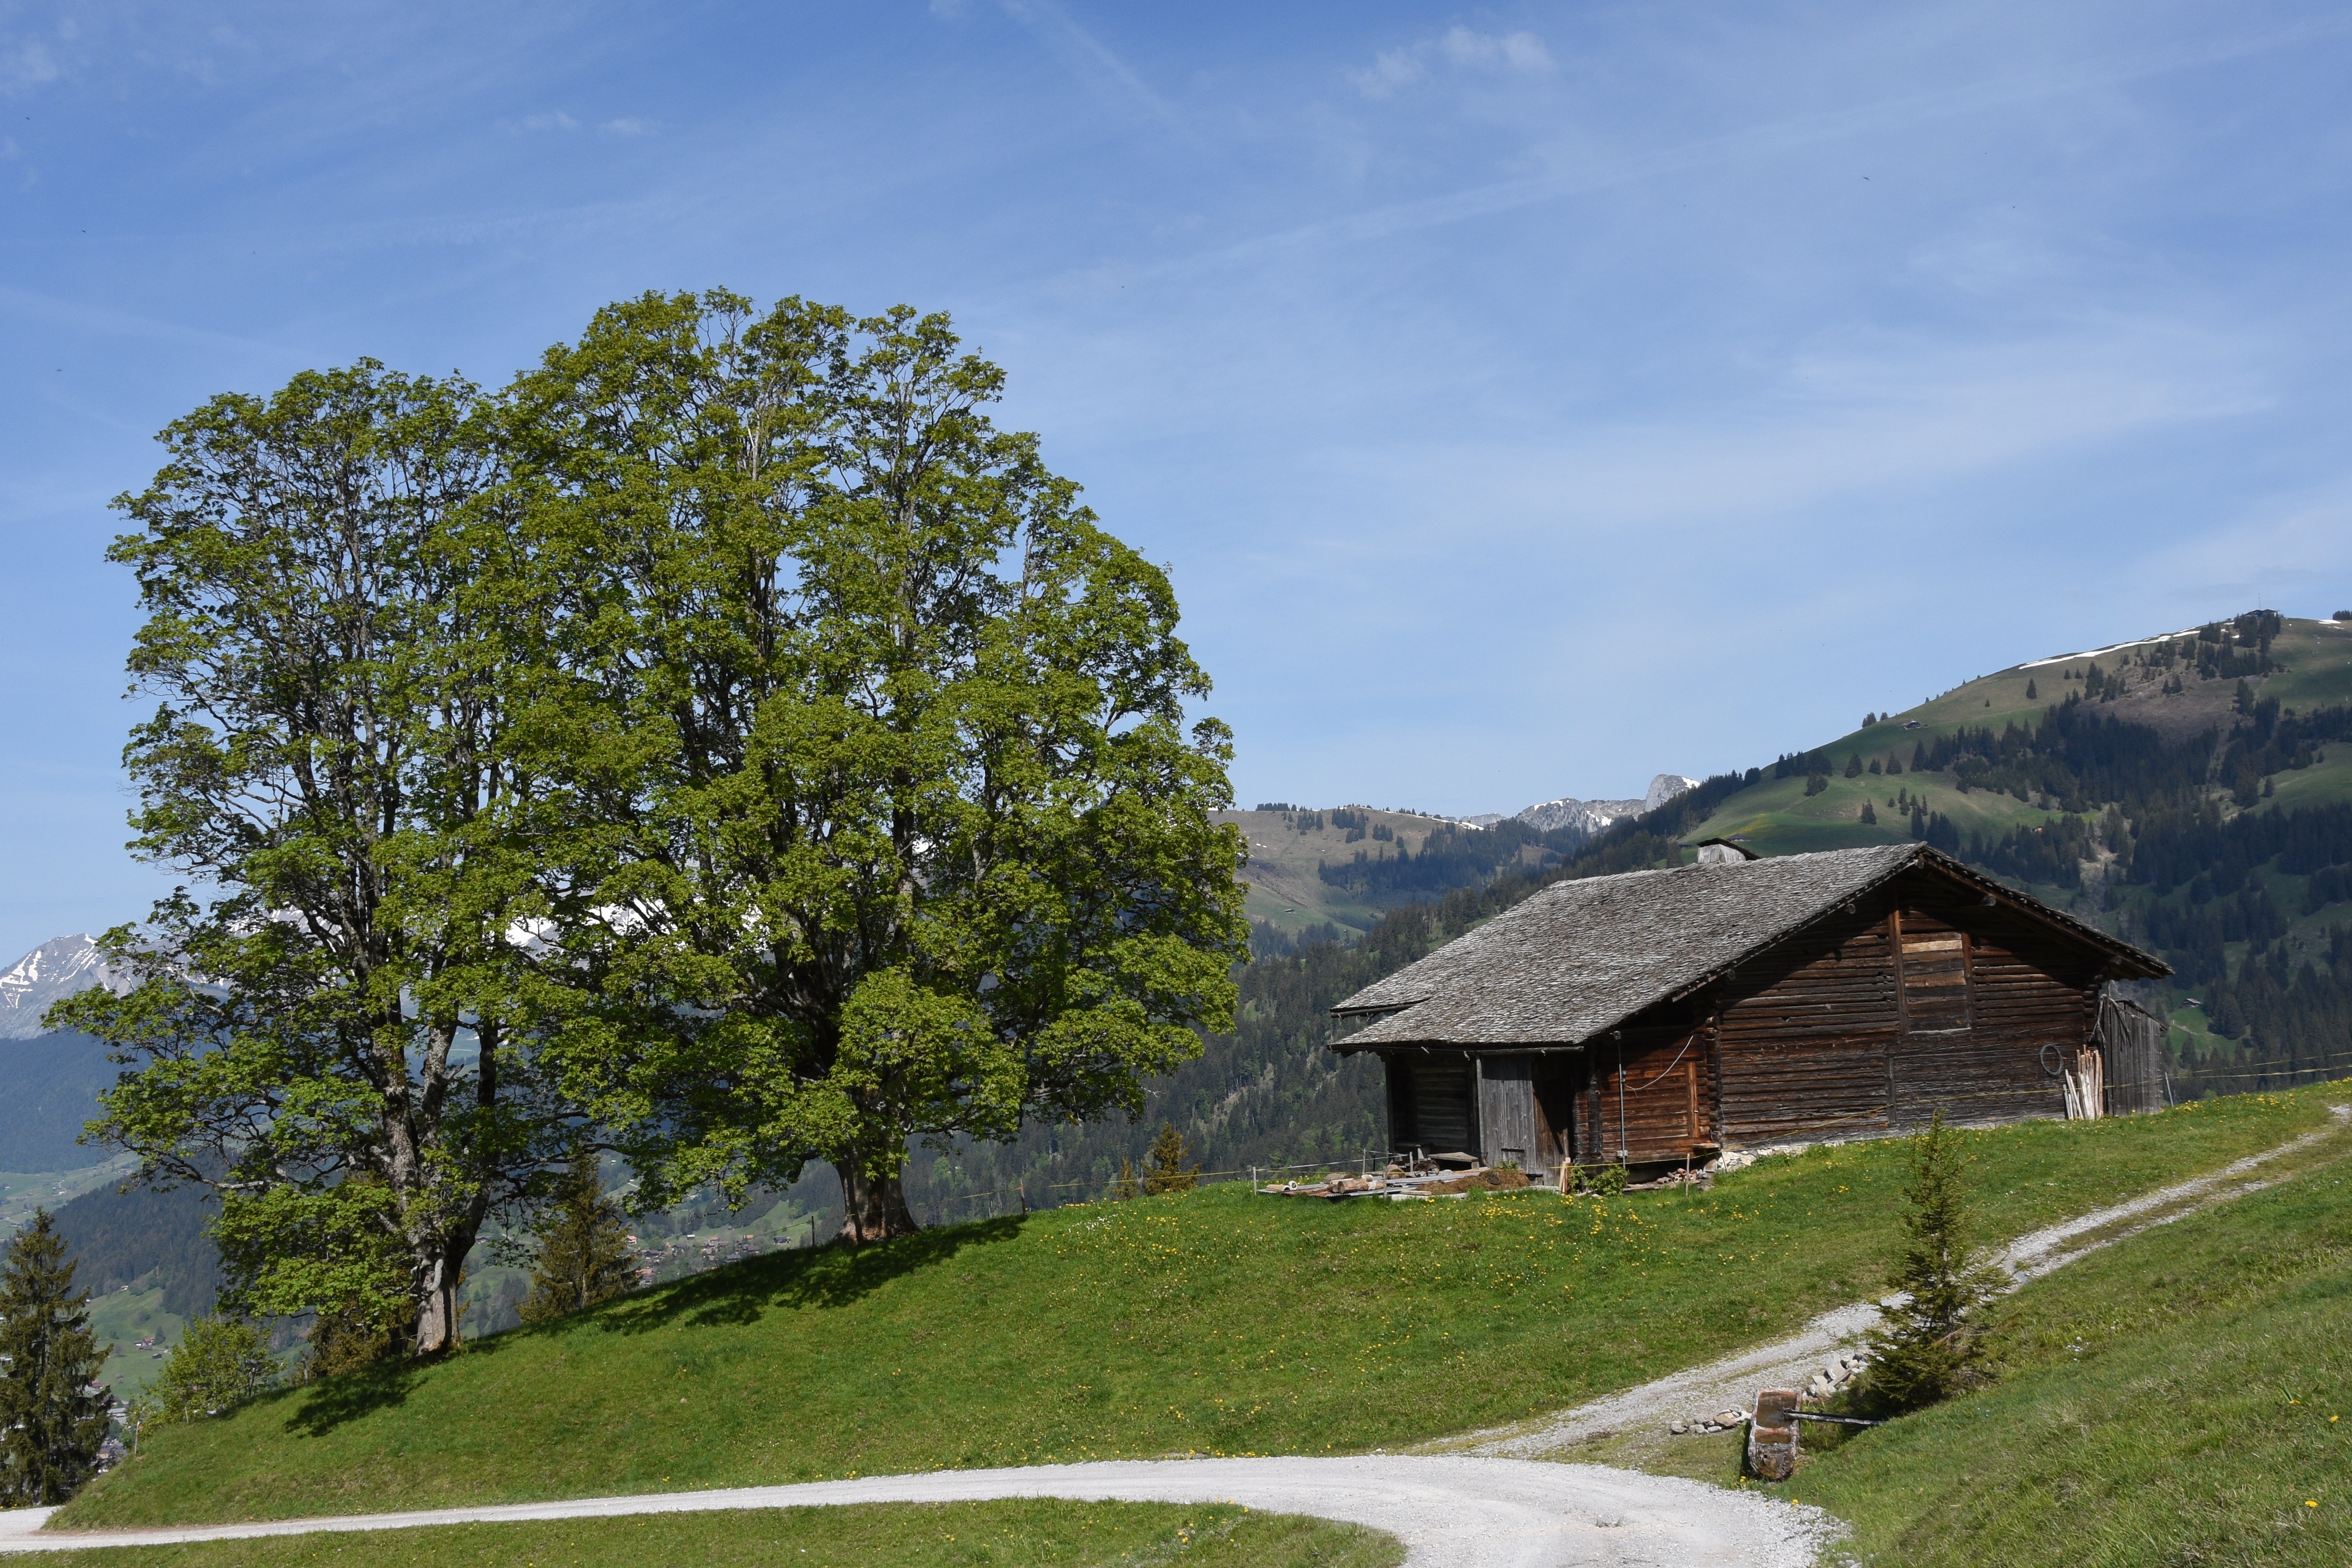
landscape, tree, nature, grass, mountain, hiking, farm, meadow, house, hill, home, mountain range, alp, mountains, estate, rural area, bernese oberland, gstaad, woody plant